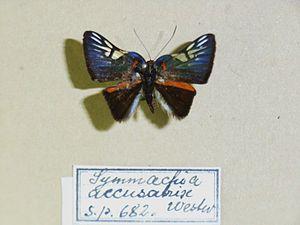
Symmachia accusatrix est un insecte lépidoptère appartenant à la famille des Riodinidae et au genre Symmachia.
Symmachia est un genre d'insectes lépidoptères de la famille des Riodinidae et de la sous-famille des Riodininae.